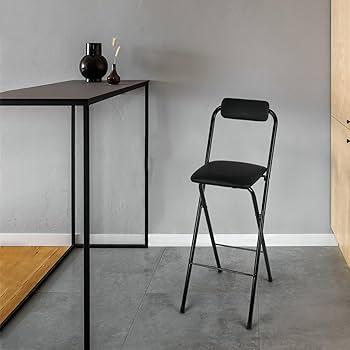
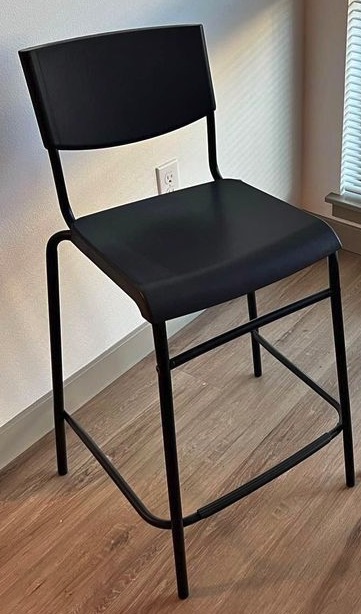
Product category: stool
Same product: no